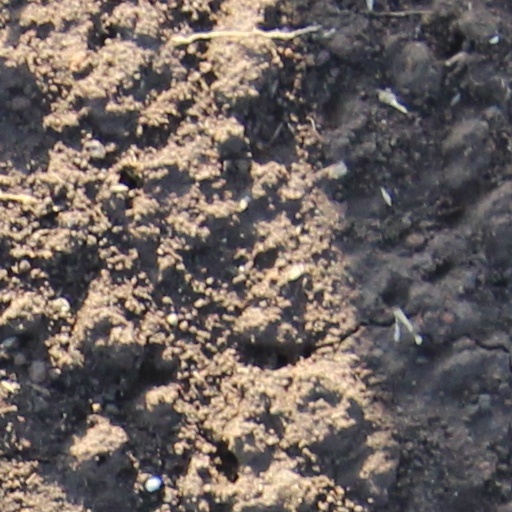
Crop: wheat